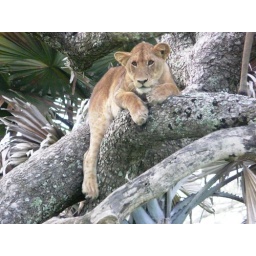
lion lounging in a tree 2